St. Lawrence Market North

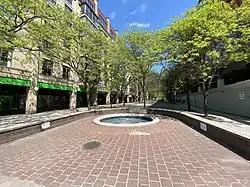
Market Lane Park

In the early 2000s, the City of Toronto did a review of the Market's operations and determined that the North building would have to be replaced. The City held an architectural competition for a new building to be used for the same purposes as the old one. On June 7, 2010, then-Mayor David Miller announced the winners of the design competition for a building to replace the existing North Market. The winning design was by Rogers Stirk Harbour + Partners in a joint venture with Adamson Associates. Richard Rogers of the Rogers Stirk Harbour + Partners architectural firm is also responsible for Paris' Centre Georges Pompidou (also known as the Pompidou Centre). The proposed new building was four stories tall and would feature an arcade and will be a complex of three buildings. The new building includes office space which will be used for municipal courts and a 250-space parking garage underground. The project schedule first envisioned a completion in 2018.